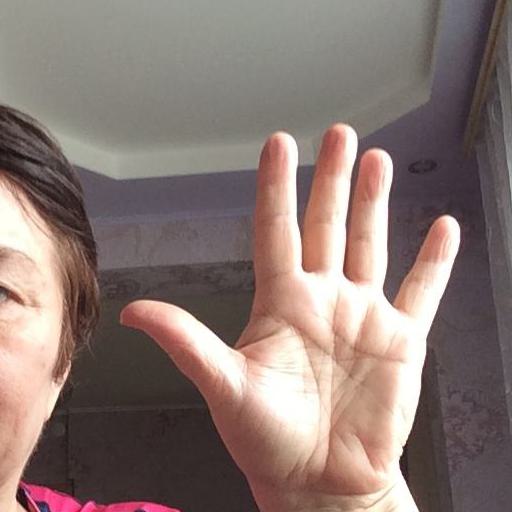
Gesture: palm